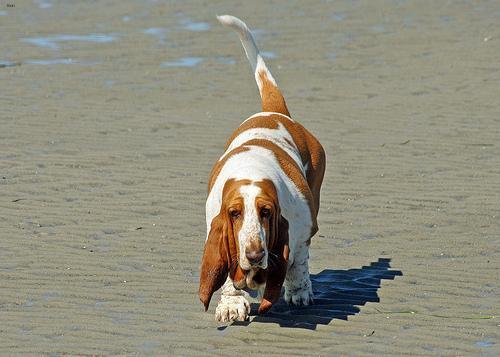
basset hound